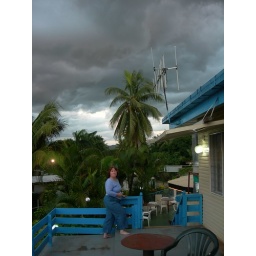
Dramatic sky over Nadi. A view from our balcony at the Fijian backpackers' hostel.